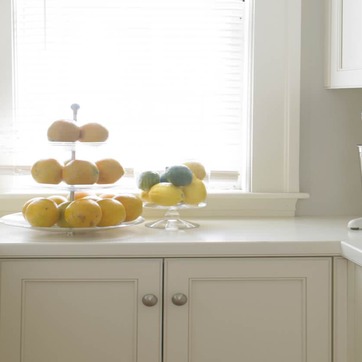
Material: food